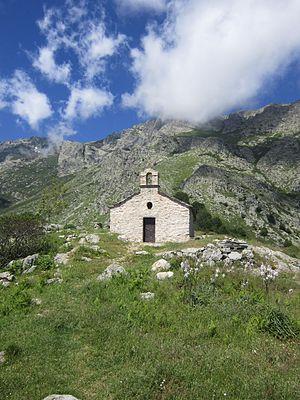
Chapelle San Eliseu (Monti Cardu) (1555 m)
Le Monte Cardo est l'un des plus hauts sommets du massif du Monte Rotondo, après notamment le Monte Rotondo et la Maniccia. Cet imposant belvédère culmine à 2 453 m d'altitude, au cœur du parc naturel régional de Corse, et est aisément reconnaissable depuis l'ensemble du Cortenais par sa crête très dentelée.
Santo-Pietro-di-Venaco est une commune française située dans la circonscription départementale de la Haute-Corse et le territoire de la collectivité de Corse. Le village appartient à l'ancienne piève de Venaco.